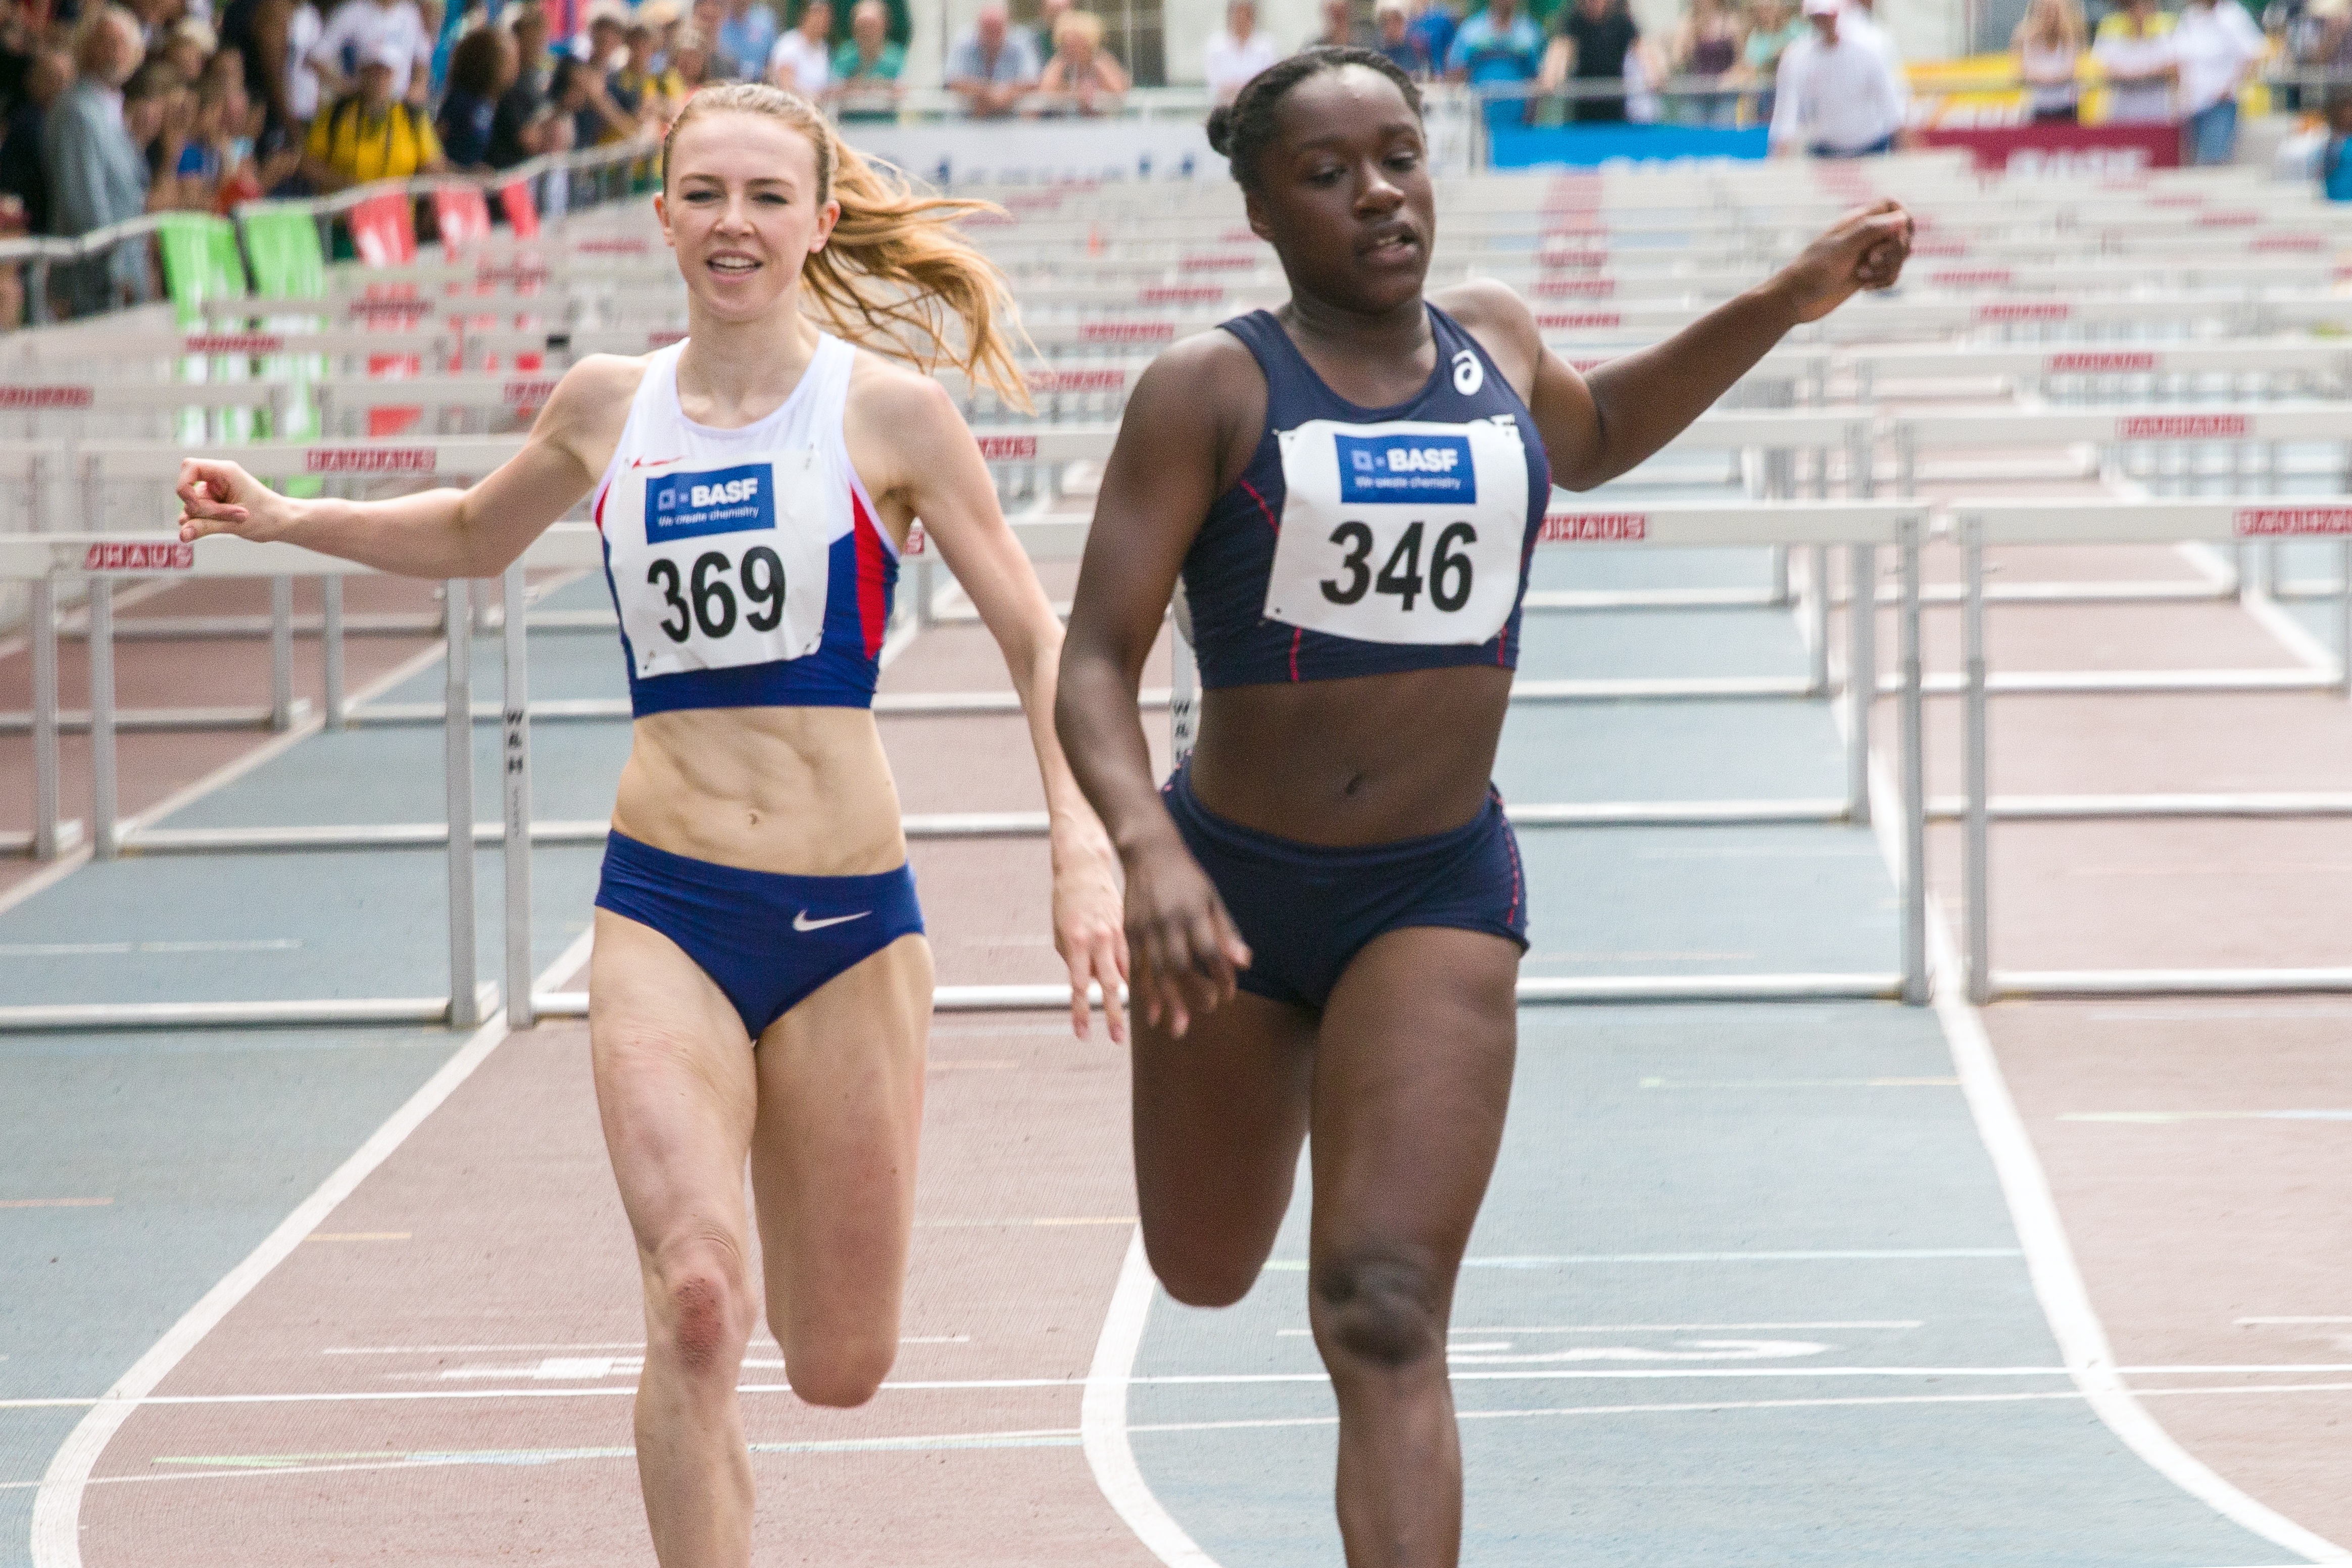
sport, running, jumping, sports, endurance, athletics, sprint, hurdles, physical exercise, junior gala, human action, track and field athletics, heptathlon, middle distance running, 800 metres, 110 metres hurdles, 4 100 metres relay, 100 metres hurdles, racewalking